Drinker's Court

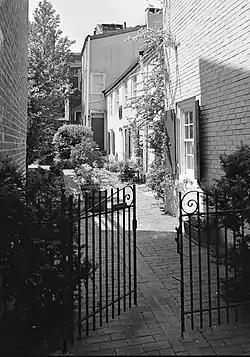
Drinker's Court in 1972

The Drinker's Court, also known as "Bandbox Court Houses", is located in the Society Hill section of Philadelphia, Pennsylvania. The houses were built in 1764 by John Drinker (1716–1787), father of noted American portrait artist John Drinker (1760–1826).